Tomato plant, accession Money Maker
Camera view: vertical (180 deg); turntable rotation: 150 degrees
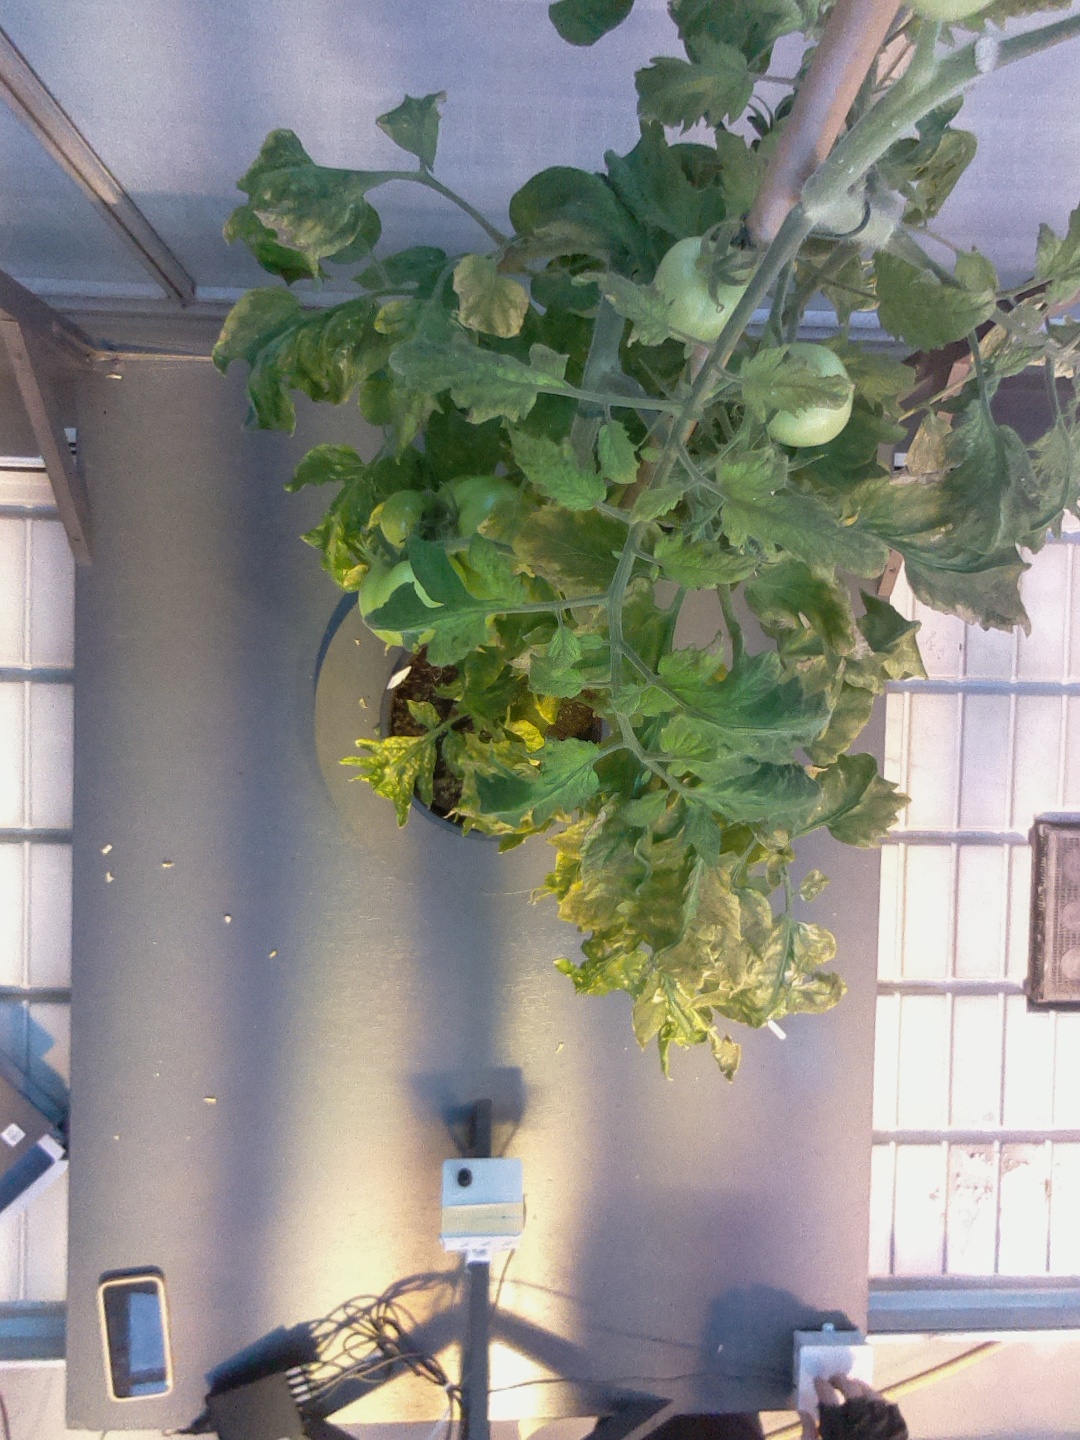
BBCH growth stage 79: 90% -100% of final fruit size